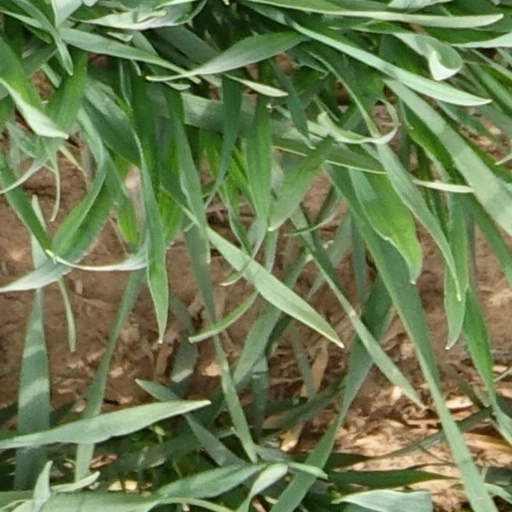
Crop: wheat